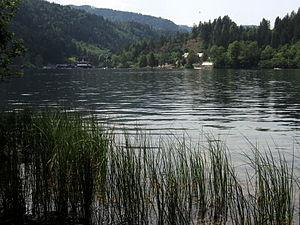
Le Rallye autrichien des Alpes 1973, disputé du 12 au 14 septembre 1973, est la neuvième manche du championnat du monde des rallyes 1973, inauguré cette même année.